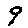
Label: 9